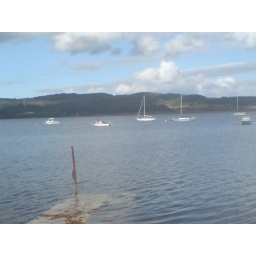
veiw over the water in ardsiag to some boat that are sitting out in the water.